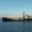
Label: ship